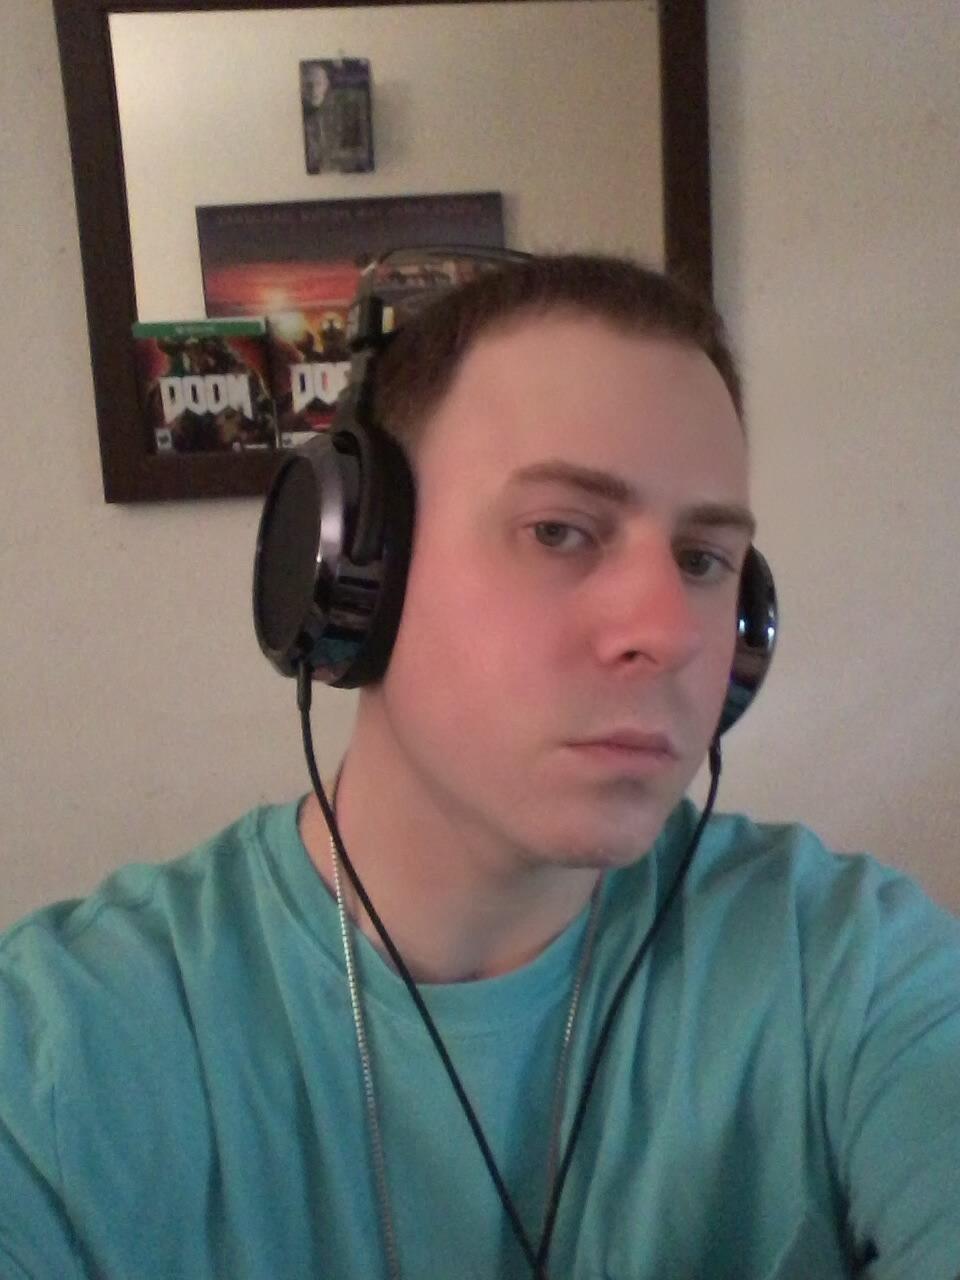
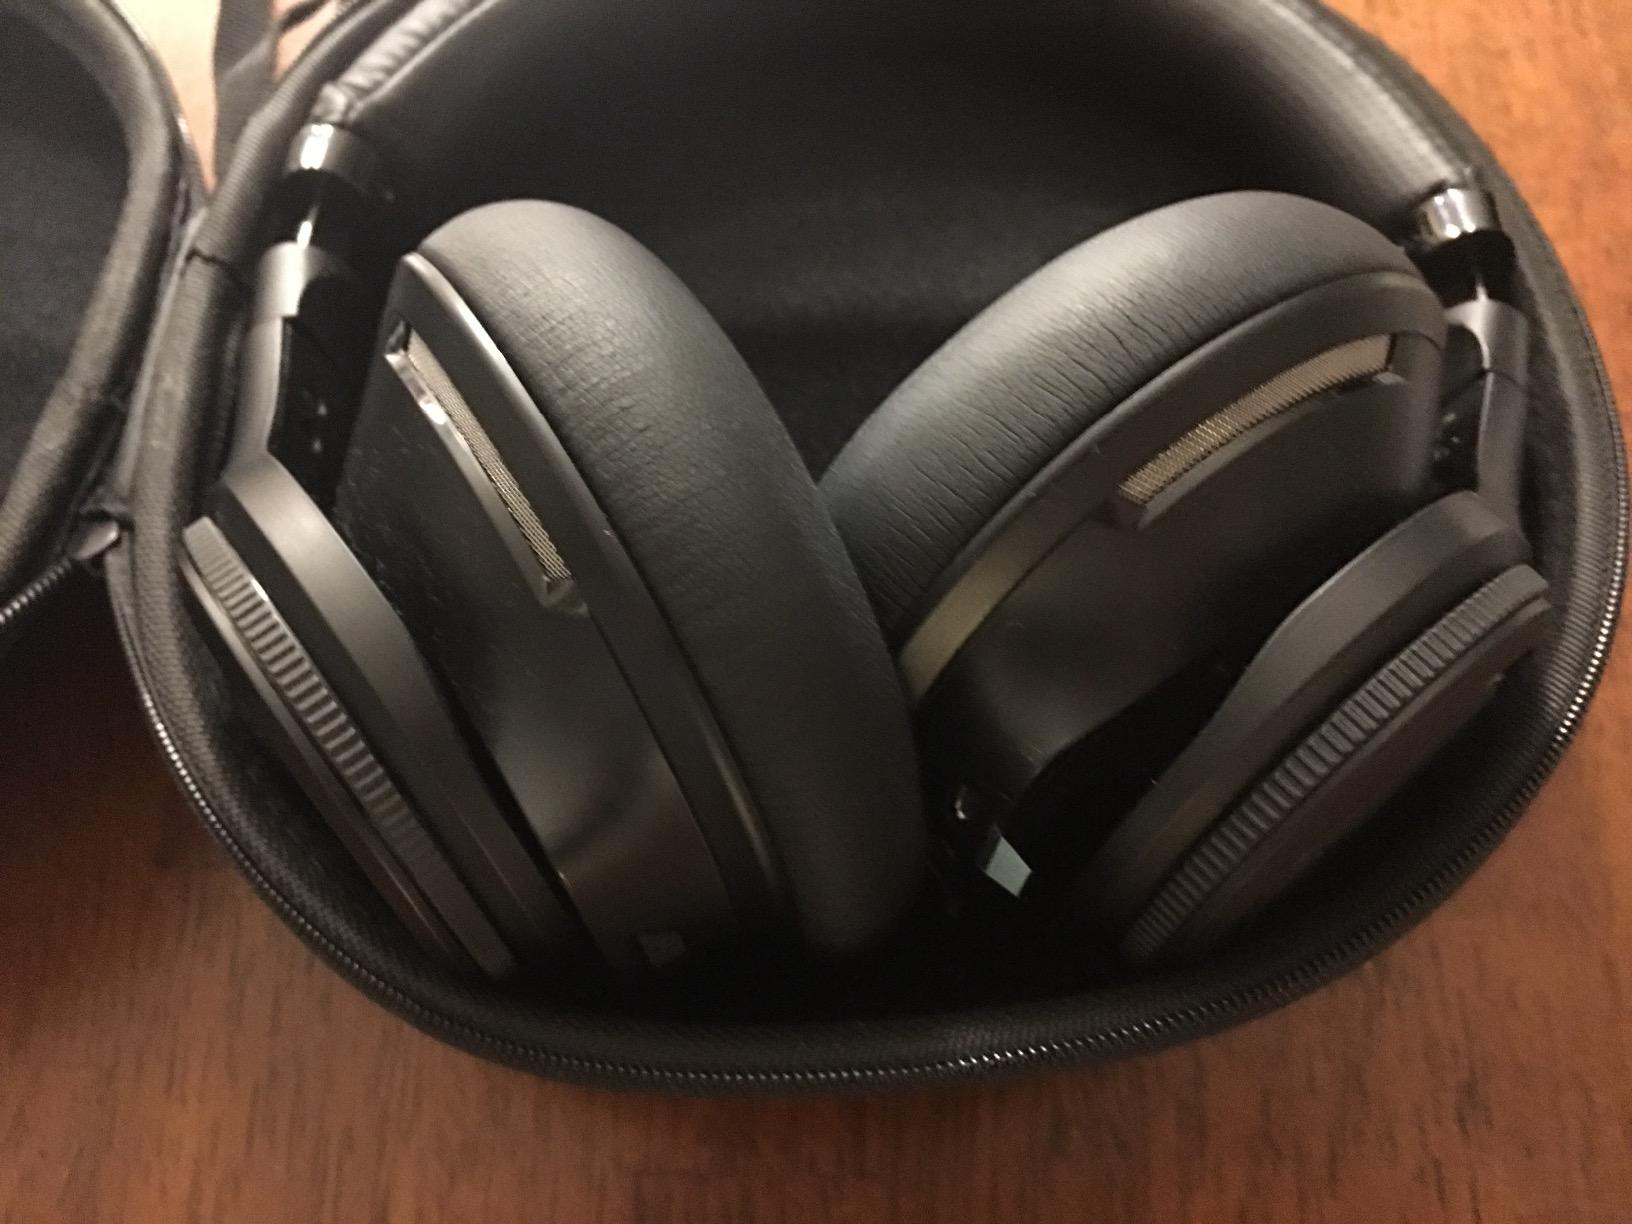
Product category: headphones
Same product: no